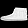
Label: Ankle boot